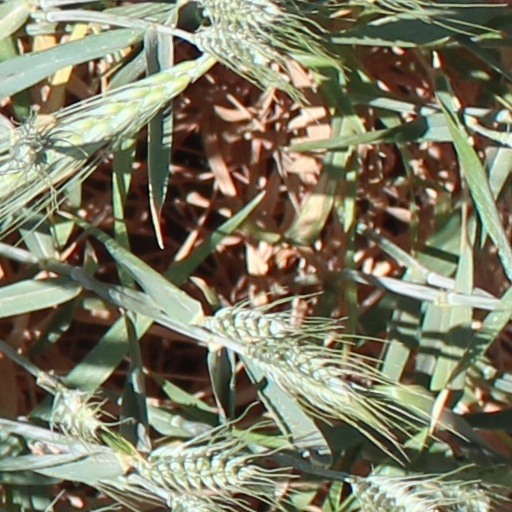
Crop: wheat